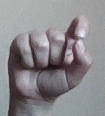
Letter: fa